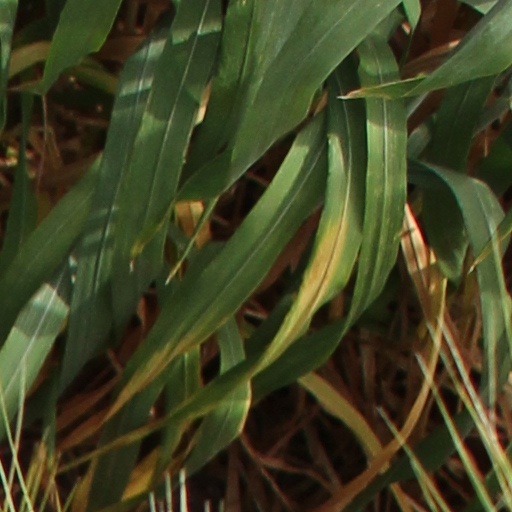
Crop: wheat